The Stone Pony

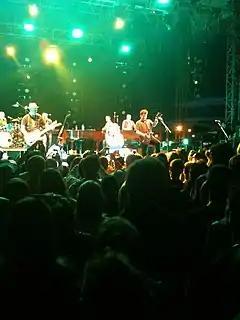
Counting Crows playing at The Stone Pony in June 2012

Prior to the Garden State Parkway making points south more accessible, Asbury Park was a prominent shore vacation destination in New Jersey; from the late 1800s through mid-century and beyond, the city's establishments had a heavy focus on live musical entertainment. Before becoming a music venue, the building housed a restaurant named Mrs. Jay's, later named Mrs. Jay's Beer Garden, that was frequented by a polyglot community of tourists, high school and college students, and bikers. During the mid-1960s, Mrs. Jay's management began to allow bands to perform. After the restaurant and beer garden went out of business in 1968, allegedly over a waitress wearing a see-through blouse, Mrs. Jay's reopened two doors south. The second incarnation of Mrs. Jays became a notorious biker hangout in its later days before being demolished in the late 1980s. Harley-Davidsons lined entire blocks after cruising the circuit.